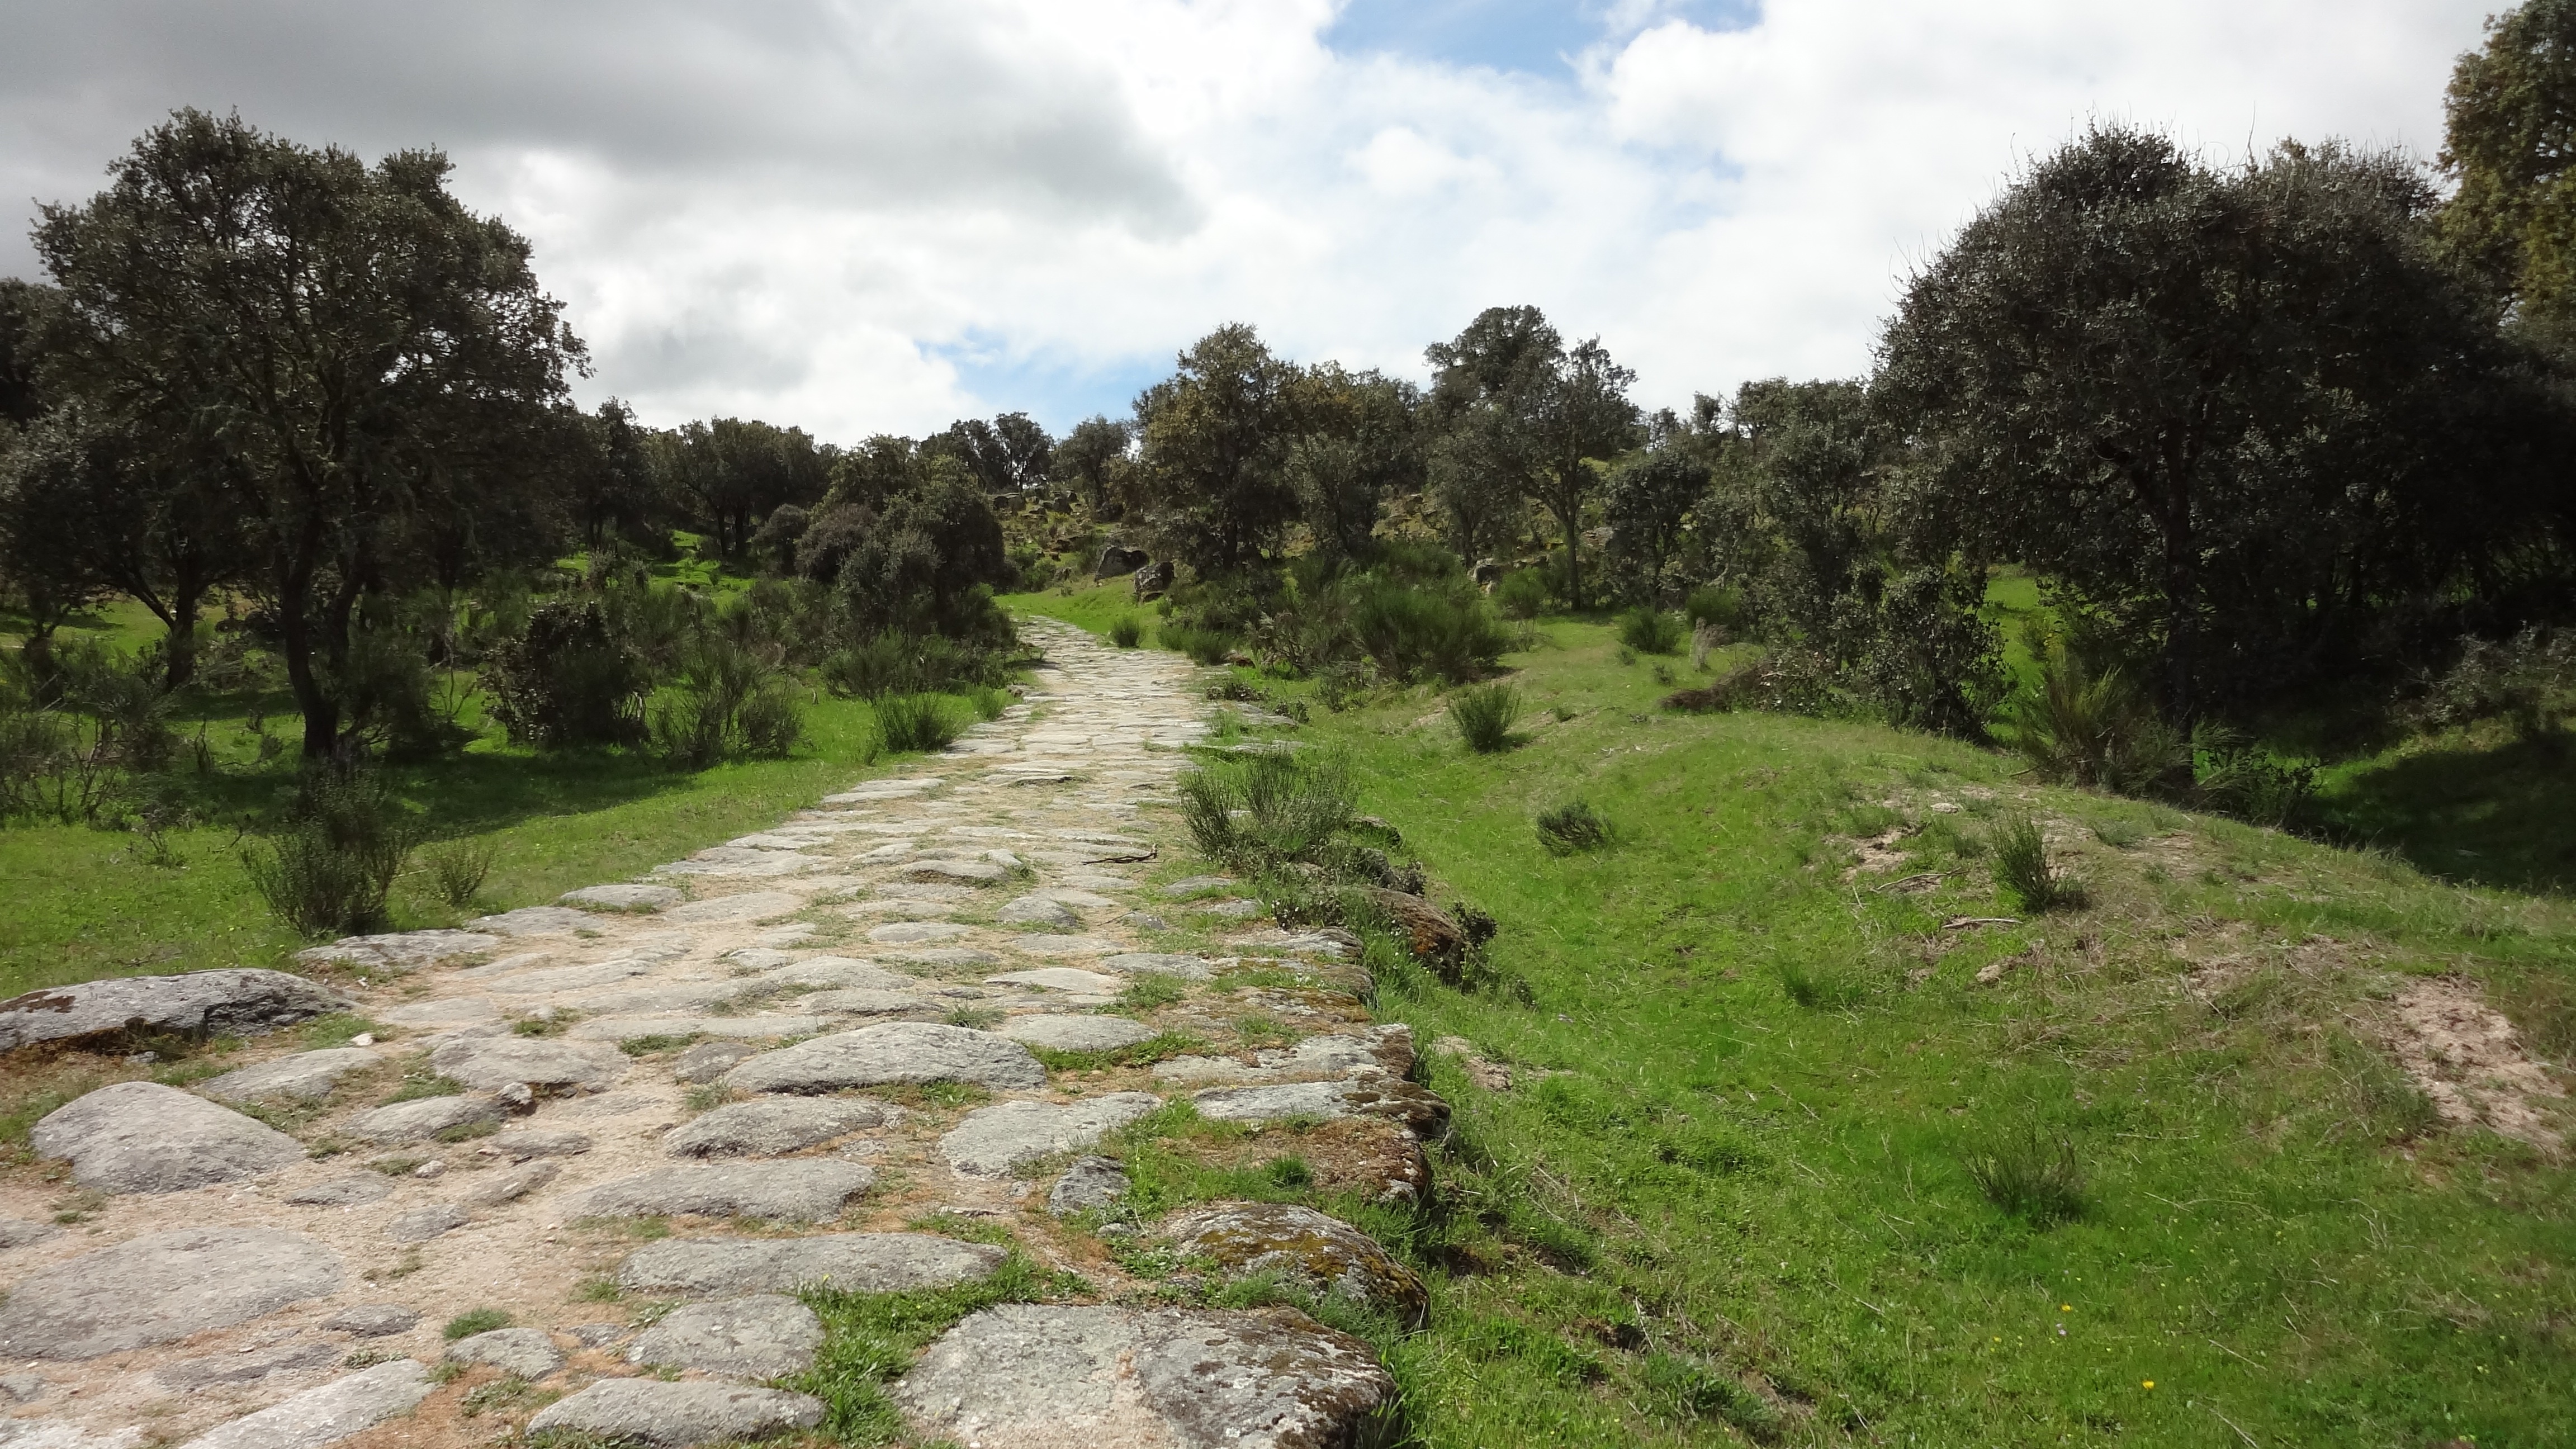
landscape, trail, soil, ridge, waterway, oaks, plateau, ecosystem, rural area, land lot, calzada romana